Jacob Miller House

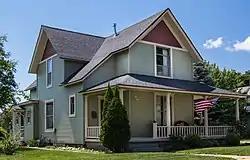

The Jacob Miller House is a private house located at 307 Jackson Street in Petoskey, Michigan. It was placed on the National Register of Historic Places in 1986.